Trapped (2016 Hindi film)

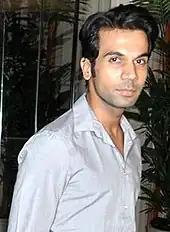
Rao was praised by critics for his performance in the film.

Upon release, "Trapped" received mostly positive responses from critics. Rohit Vats of "Hindustan Times" gave a positive review, writing, ""Trapped" is unique because it's unlike any other one-room drama. It remains a personal story, more like a leaf out of Shaurya's life than a cinematic celebration of a survivor." Rajeev Masand praised Rao's performance, calling it his "finest work till date". He also pointed out the length of the film, which he felt was "long and stretched". Masand included it in his "best film list" of 2017. Baradwaj Rangan complimented the film and called it a "beautifully acted, directed" film. Anupama Chopra in her review denoted the film as "ultimate urban nightmare" and wrote: ""Trapped" is a tight-wire act, which would collapse without the masterful Rajkummar Rao. Ananya Bhattacharya of "India Today" gave a positive response, writing, "Rajkummar Rao and his terrific act deserve a watch."